Jerusalem: The Emanation of the Giant Albion

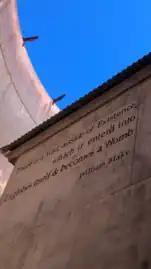
Inscription in the north-eastern wall of the Cobar Sound Chapel.

The design corresponds to the following lines originally incised in the plate (see below the Separate proof in Fitzwilliam Museum), but erased later: